Non-sports trading card

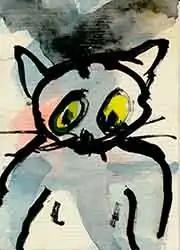
A sketch trading card by M. Vänçi Stirnemann

While non-sports cards initially showcased such real world subjects as entertainers, animals, and famous places, their success expanded with the introduction of new concepts created specifically for the cards including the popular Wacky Packages product label parody sticker cards from the Topps company, issued in their original run in the late 1960s through the mid-1970s. Cards depicting historical events have also proven popular over the years. Over the past 50 years, cards based on television series and movies have gained much traction in the hobby and today, media-based cards account for a significant portion of the cards produced. Some of the most popular media-based non-sport cards have been based on Star Wars, Star Trek, Batman (television and movies), Planet of the Apes, The Lord of the Rings, Buffy the Vampire Slayer, and many others. Other popular modern day non-sport cards are based on comic books including Marvel Comics, DC Comics and independent comic book publishers.